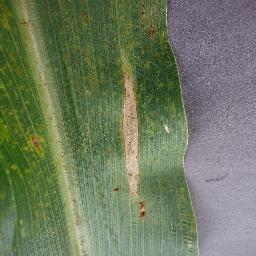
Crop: corn
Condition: (maize)_northern_blight